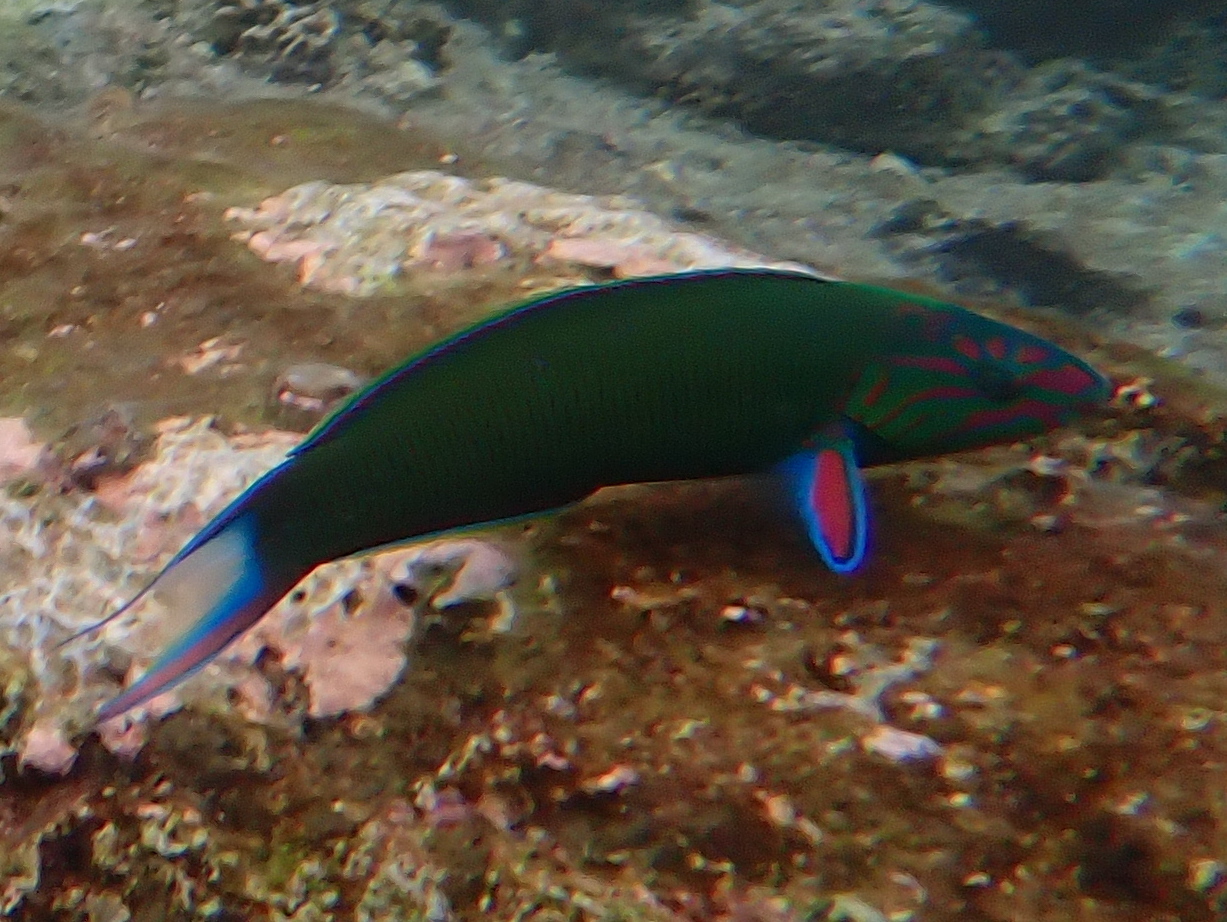
Thalassoma lunare (Moon Wrasse)